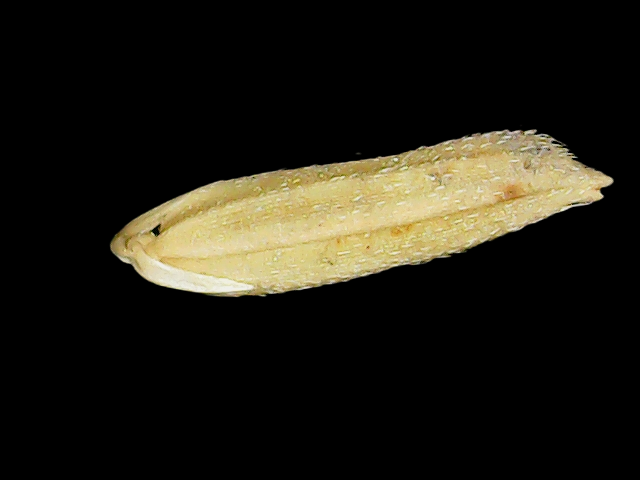
Rice variety: Binadhan21